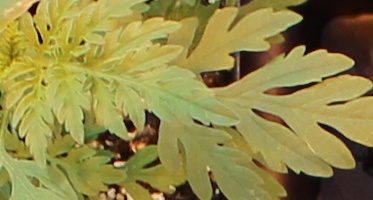
Label: Ragweed